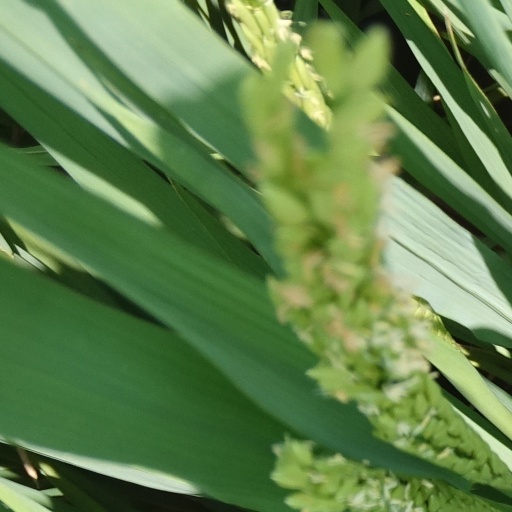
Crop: rice